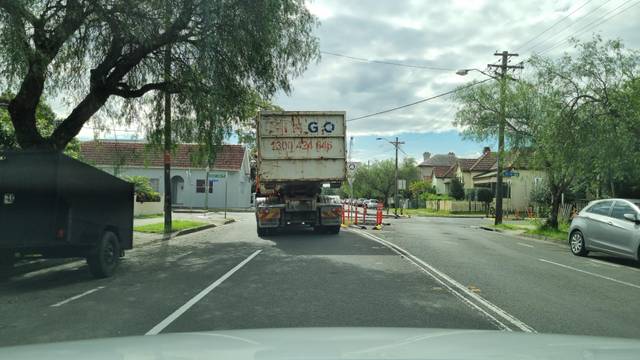
Region: Australia
Coordinates: -33.909, 151.226